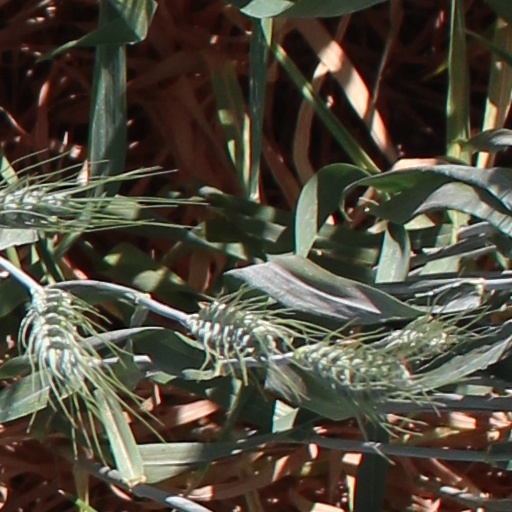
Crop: wheat